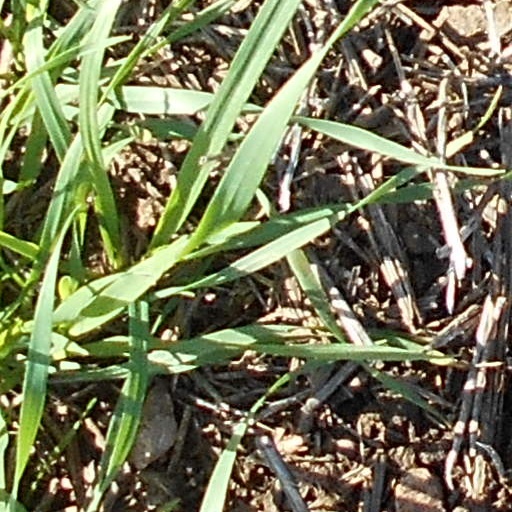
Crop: wheat